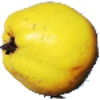
Label: quince